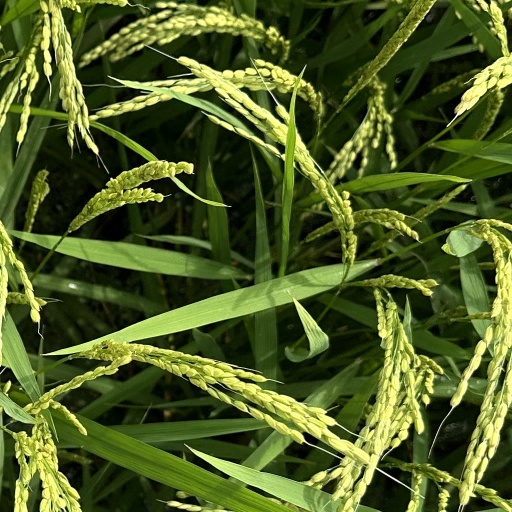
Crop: rice